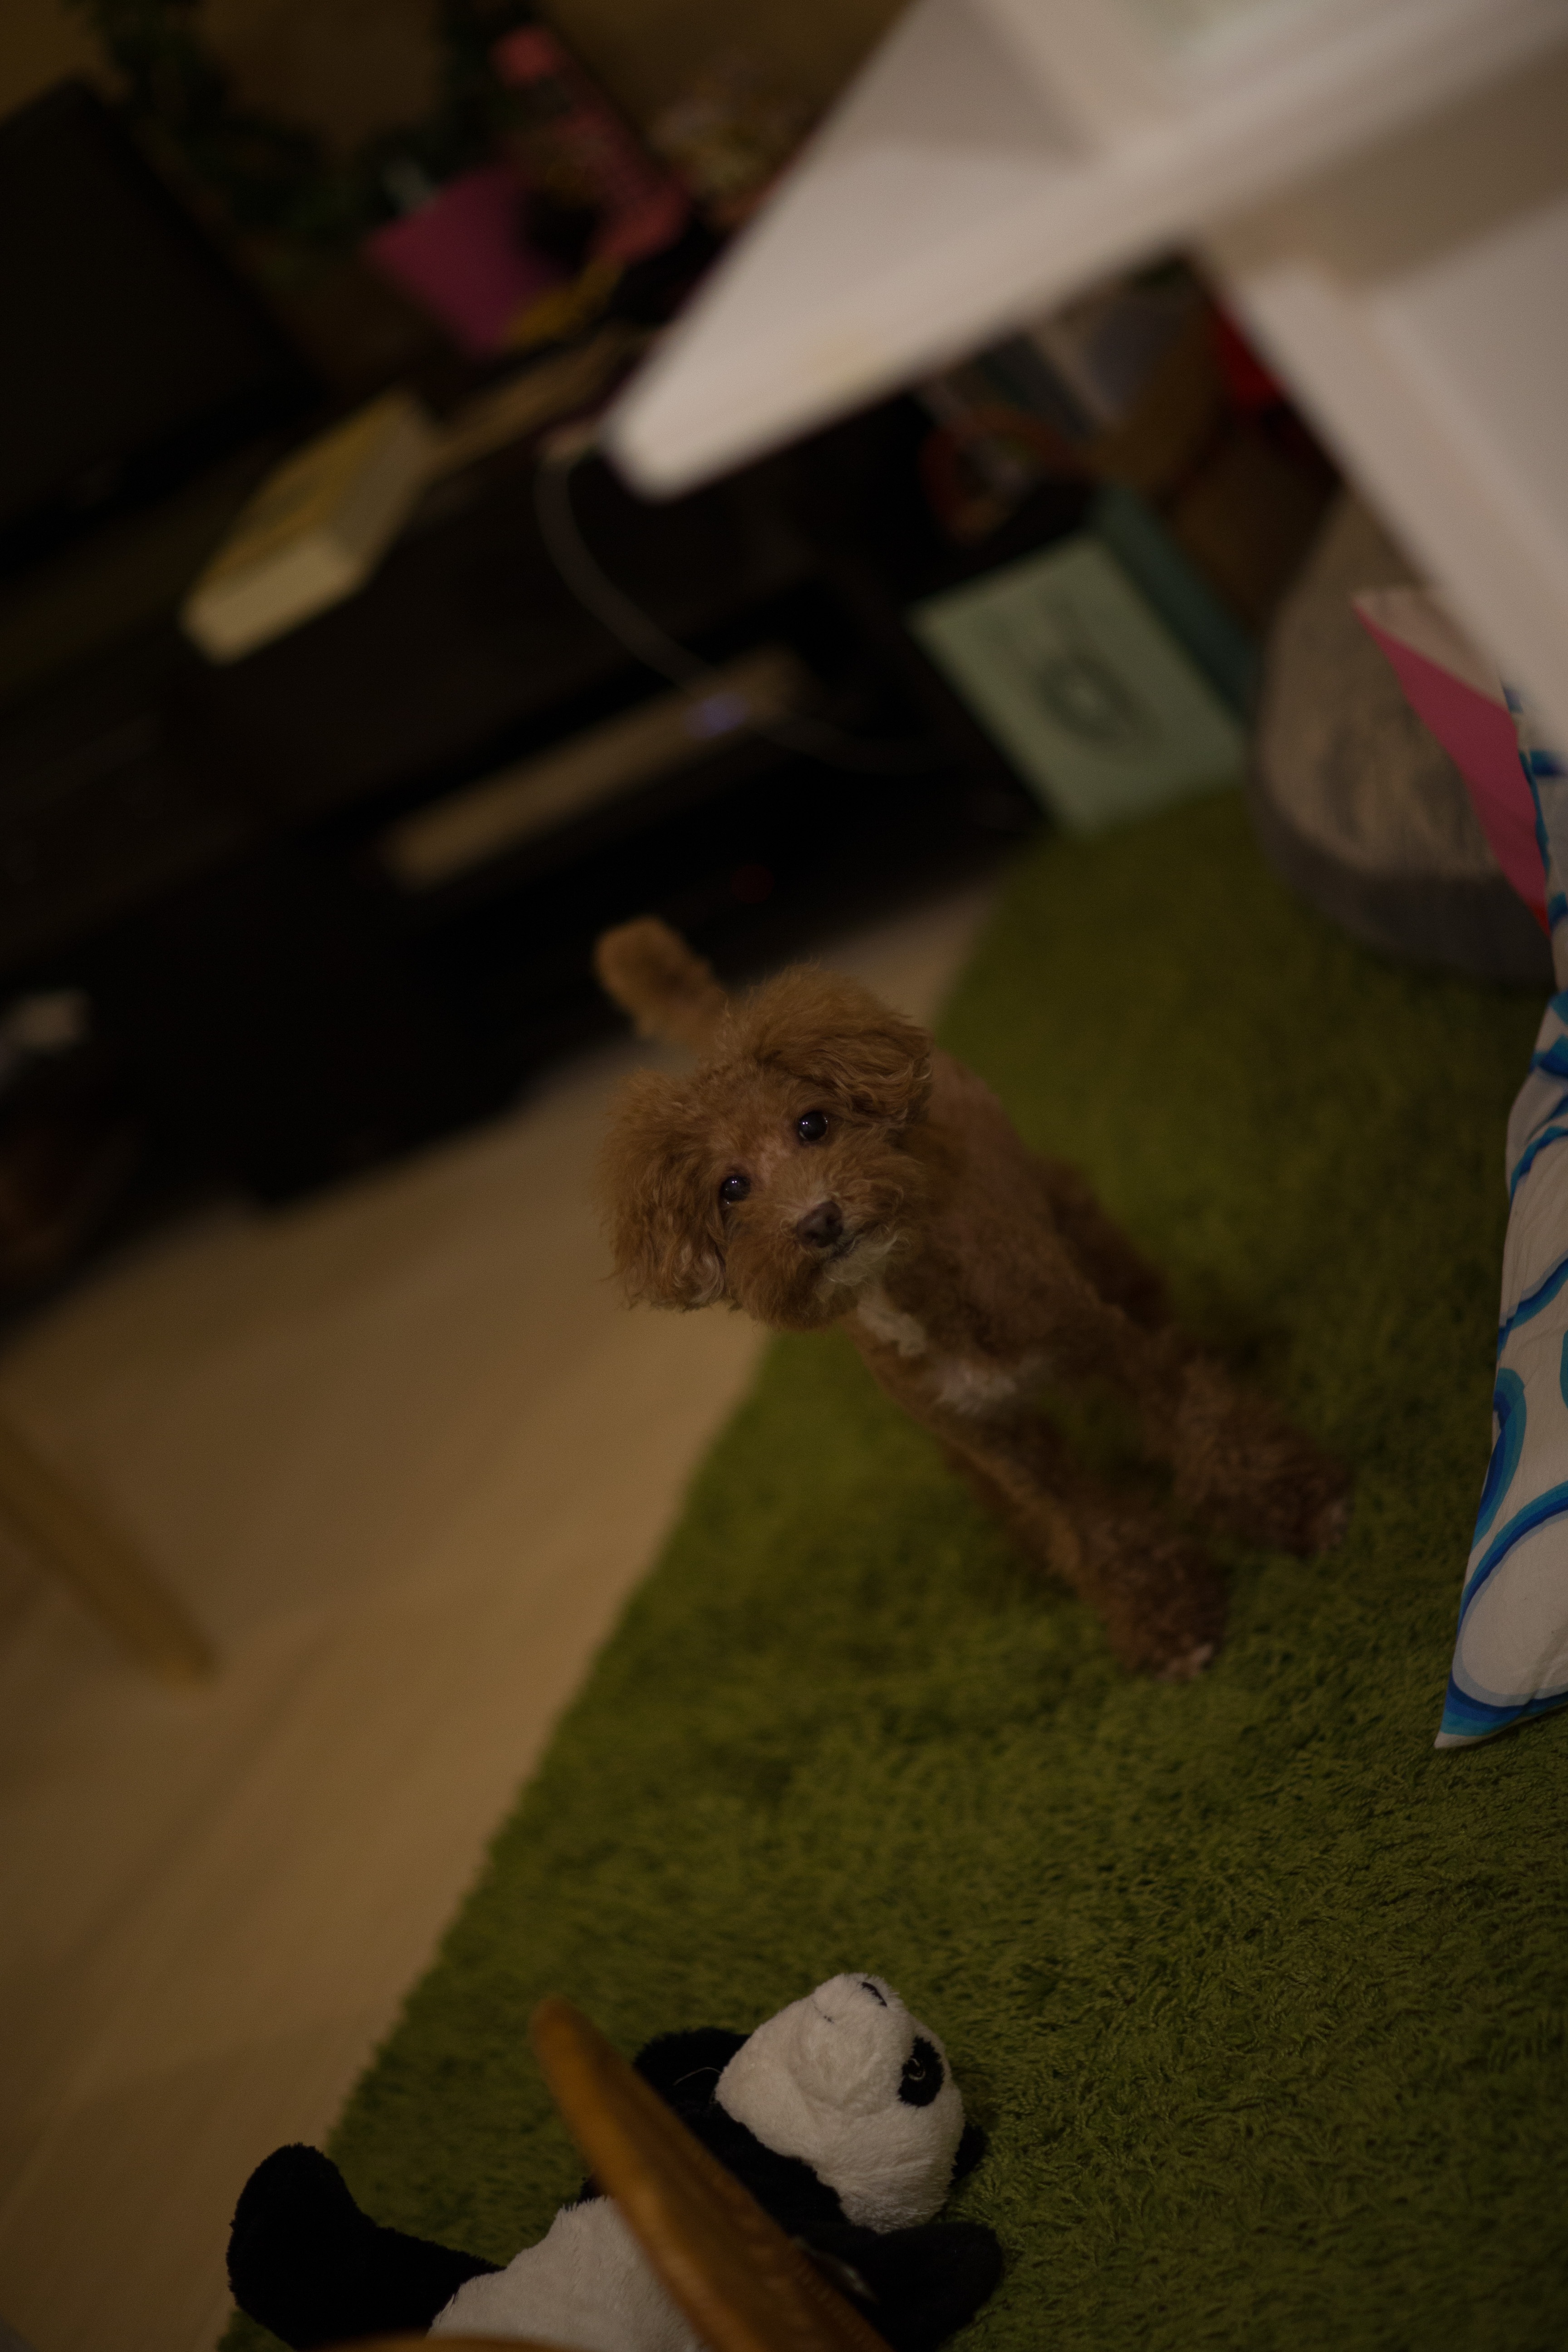
hand, puppy, dog, pet, green, color, toy, poodle, art, skin